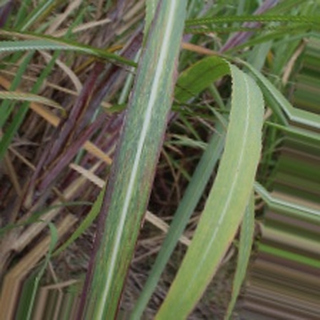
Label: sugarcane_bacterial_blight